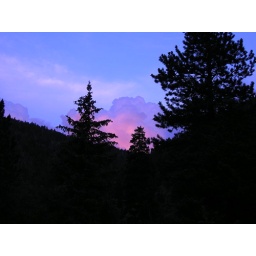
Sunset clouds in Boulder canyon